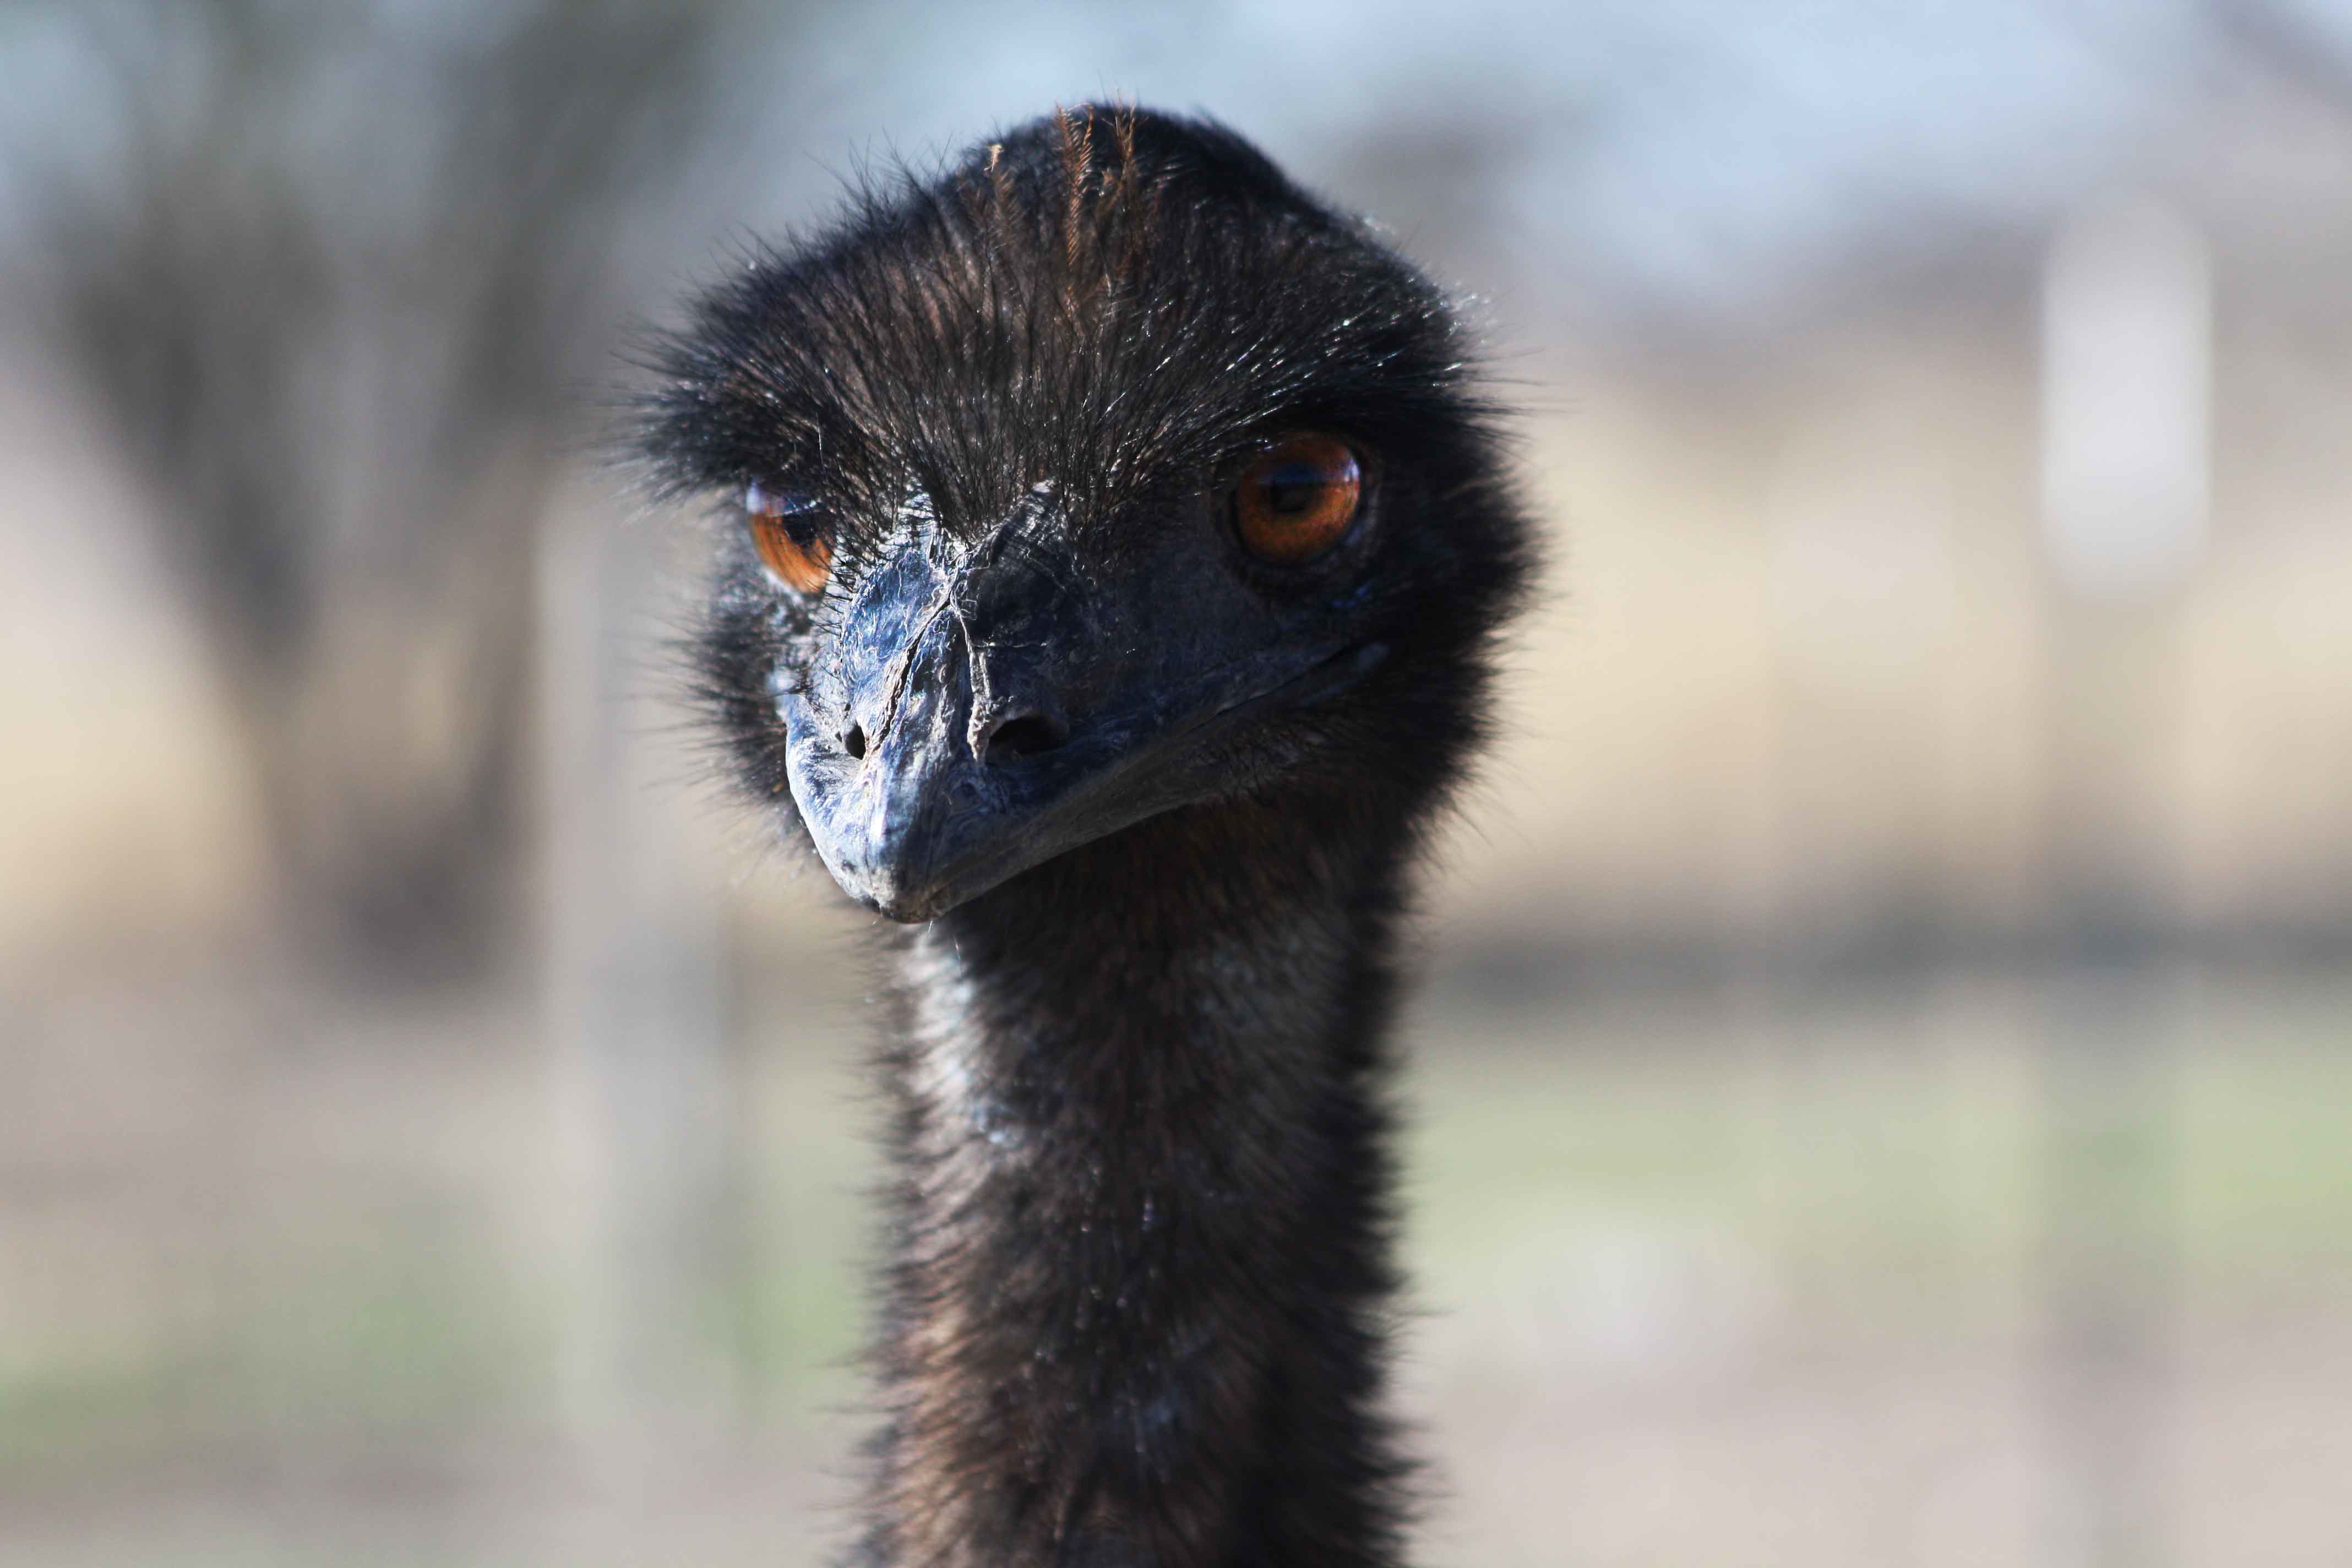
bird, animal, wildlife, beak, ostrich, fauna, close up, emu, vertebrate, ratite, staring, flightless bird, casuariiformes